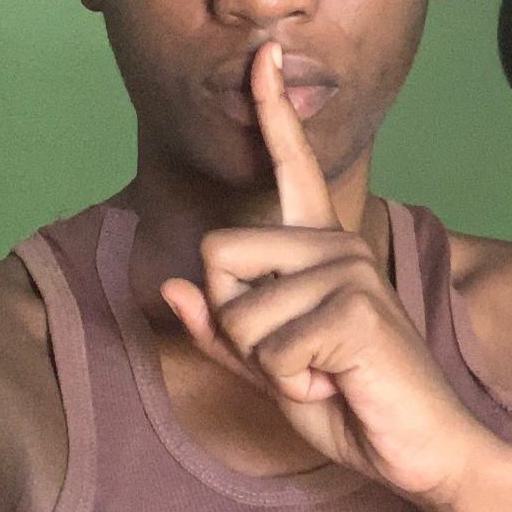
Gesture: mute